Macedonia in the Eurovision Song Contest 2009

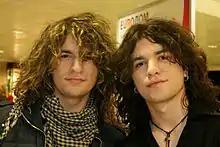
Next Time at the Eurovision Song Contest 2009

According to Eurovision rules, all nations with the exceptions of the host country and the "Big Four" (France, Germany, Spain and the United Kingdom) are required to qualify from one of two semi-finals in order to compete for the final; the top nine songs from each semi-final as determined by televoting progress to the final, and a tenth was determined by back-up juries. The European Broadcasting Union (EBU) split up the competing countries into six different pots based on voting patterns from previous contests, with countries with favourable voting histories put into the same pot. On 30 January 2009, a special allocation draw was held which placed each country into one of the two semi-finals. Macedonia was placed into the first semi-final, to be held on 12 May 2009. The running order for the semi-finals was decided through another draw on 16 March 2009 and Macedonia was set to perform in position 13, following the entry from Iceland and before the entry from Romania.